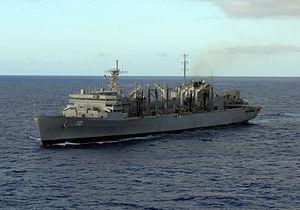
Le Military Sealift Command est le commandement du transport maritime militaire de l'United States Navy.